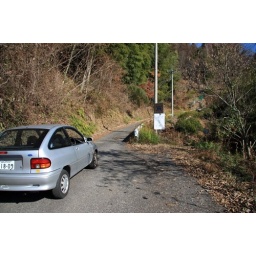
A very narrow road near the suspension bridge that dead-ends